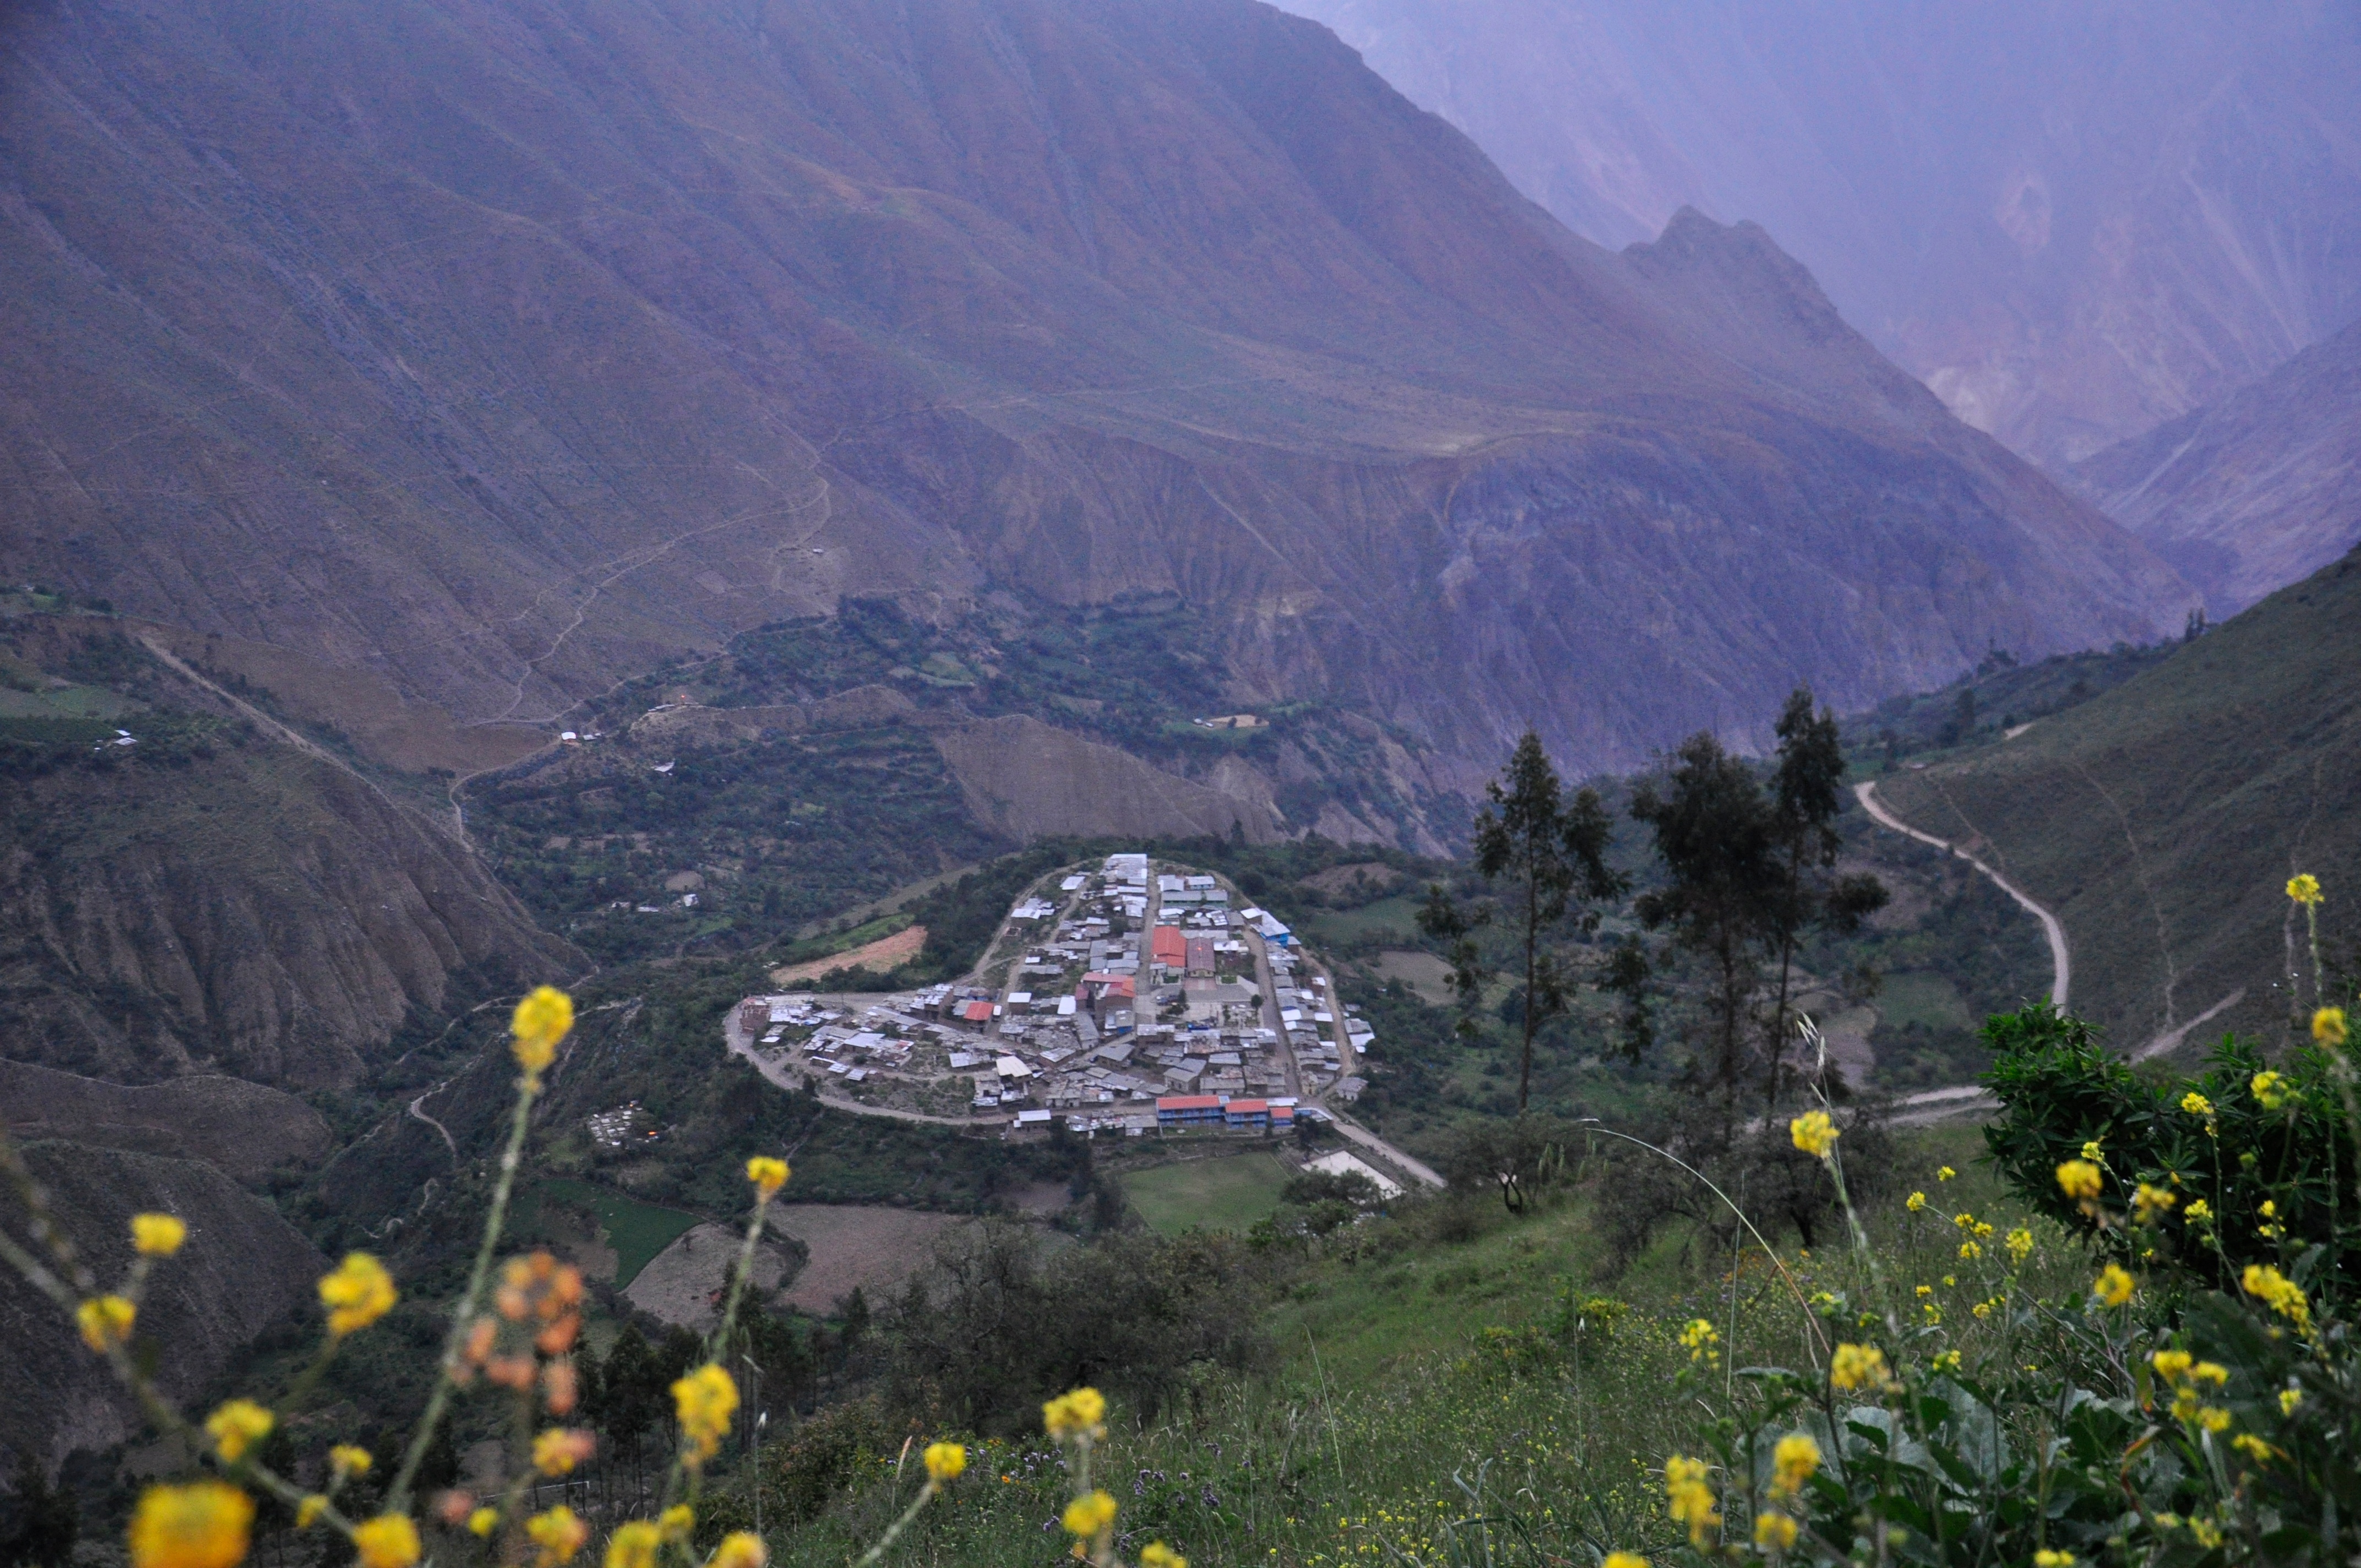
landscape, wilderness, walking, mountain, hill, flower, lake, adventure, valley, mountain range, fjord, ridge, summit, alps, plateau, landform, aerial photography, mountain pass, geographical feature, mountainous landforms